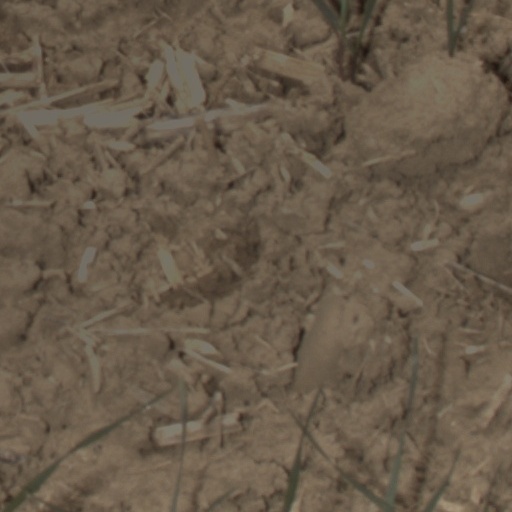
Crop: wheat